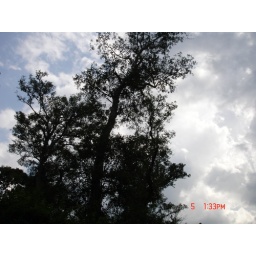
View of the sky above - taken from my car